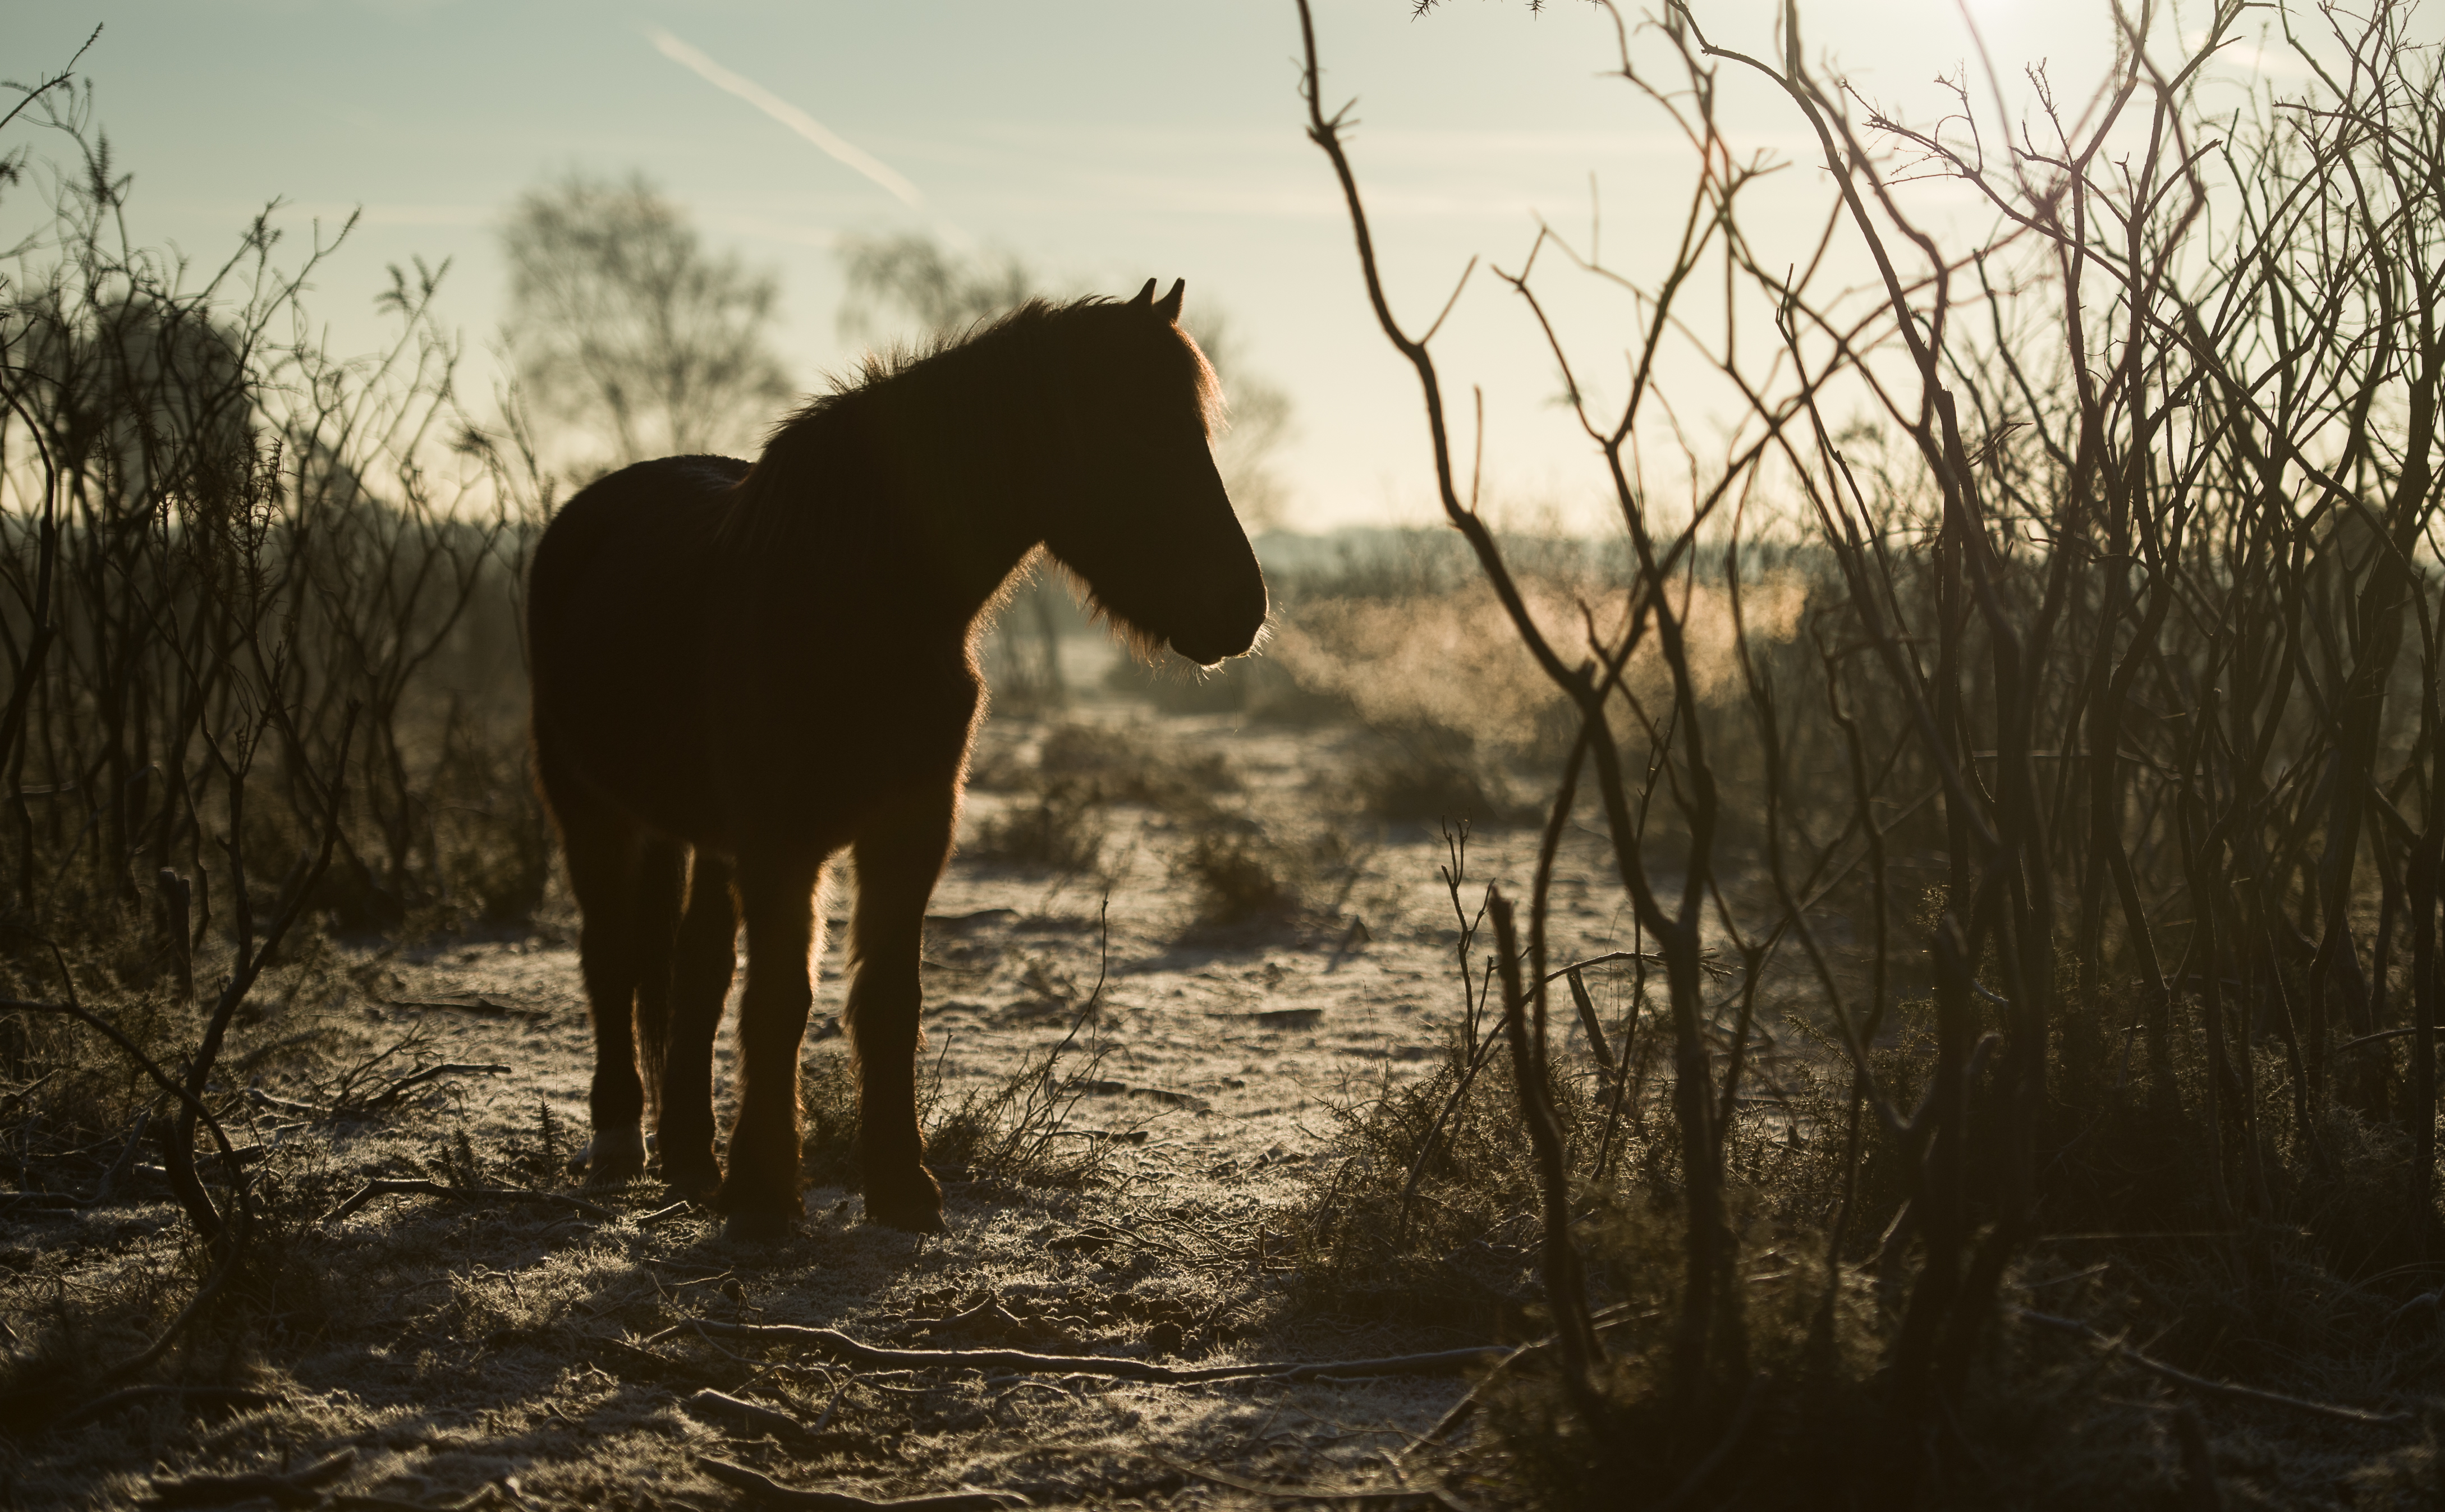
nature, morning, wildlife, horse, fauna, savanna, elephant, habitat, rural area, natural environment, atmospheric phenomenon, horse like mammal, elephants and mammoths